Out & Equal

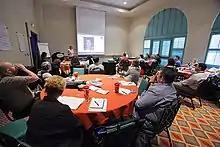
Workplace Summit Attendees.

In 2013, Out & Equal published its second book, "Out & Equal at Work: From Closet to Corner Office". Out & Equal at Work is an anthology of personal narratives from LGBT executives and straight ally workplace leaders who have ushered in policies that affirm and support the LGBT community in their workplaces.